Horror film score

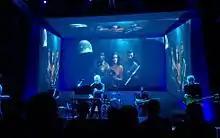
John Carpenter performing in 2016. Carpenter has directed and scored numerous horror films throughout his career.

A horror film score is music used and often specially written for films in the horror genre.